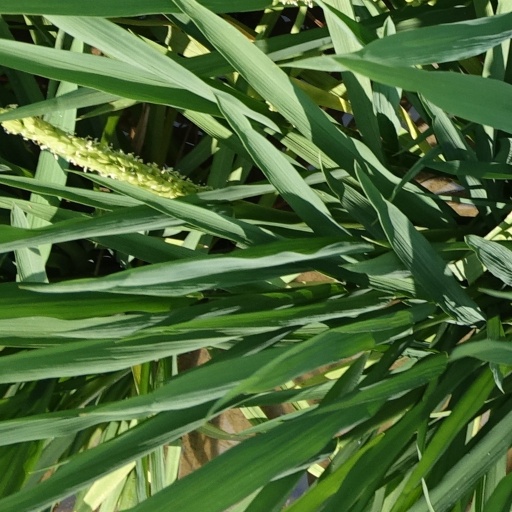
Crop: rice